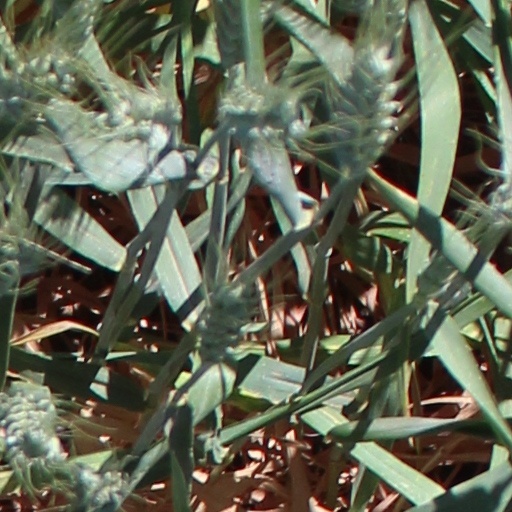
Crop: wheat